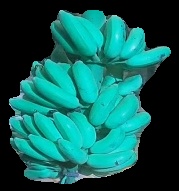
Variety: elakki-bale
Grade: grade2